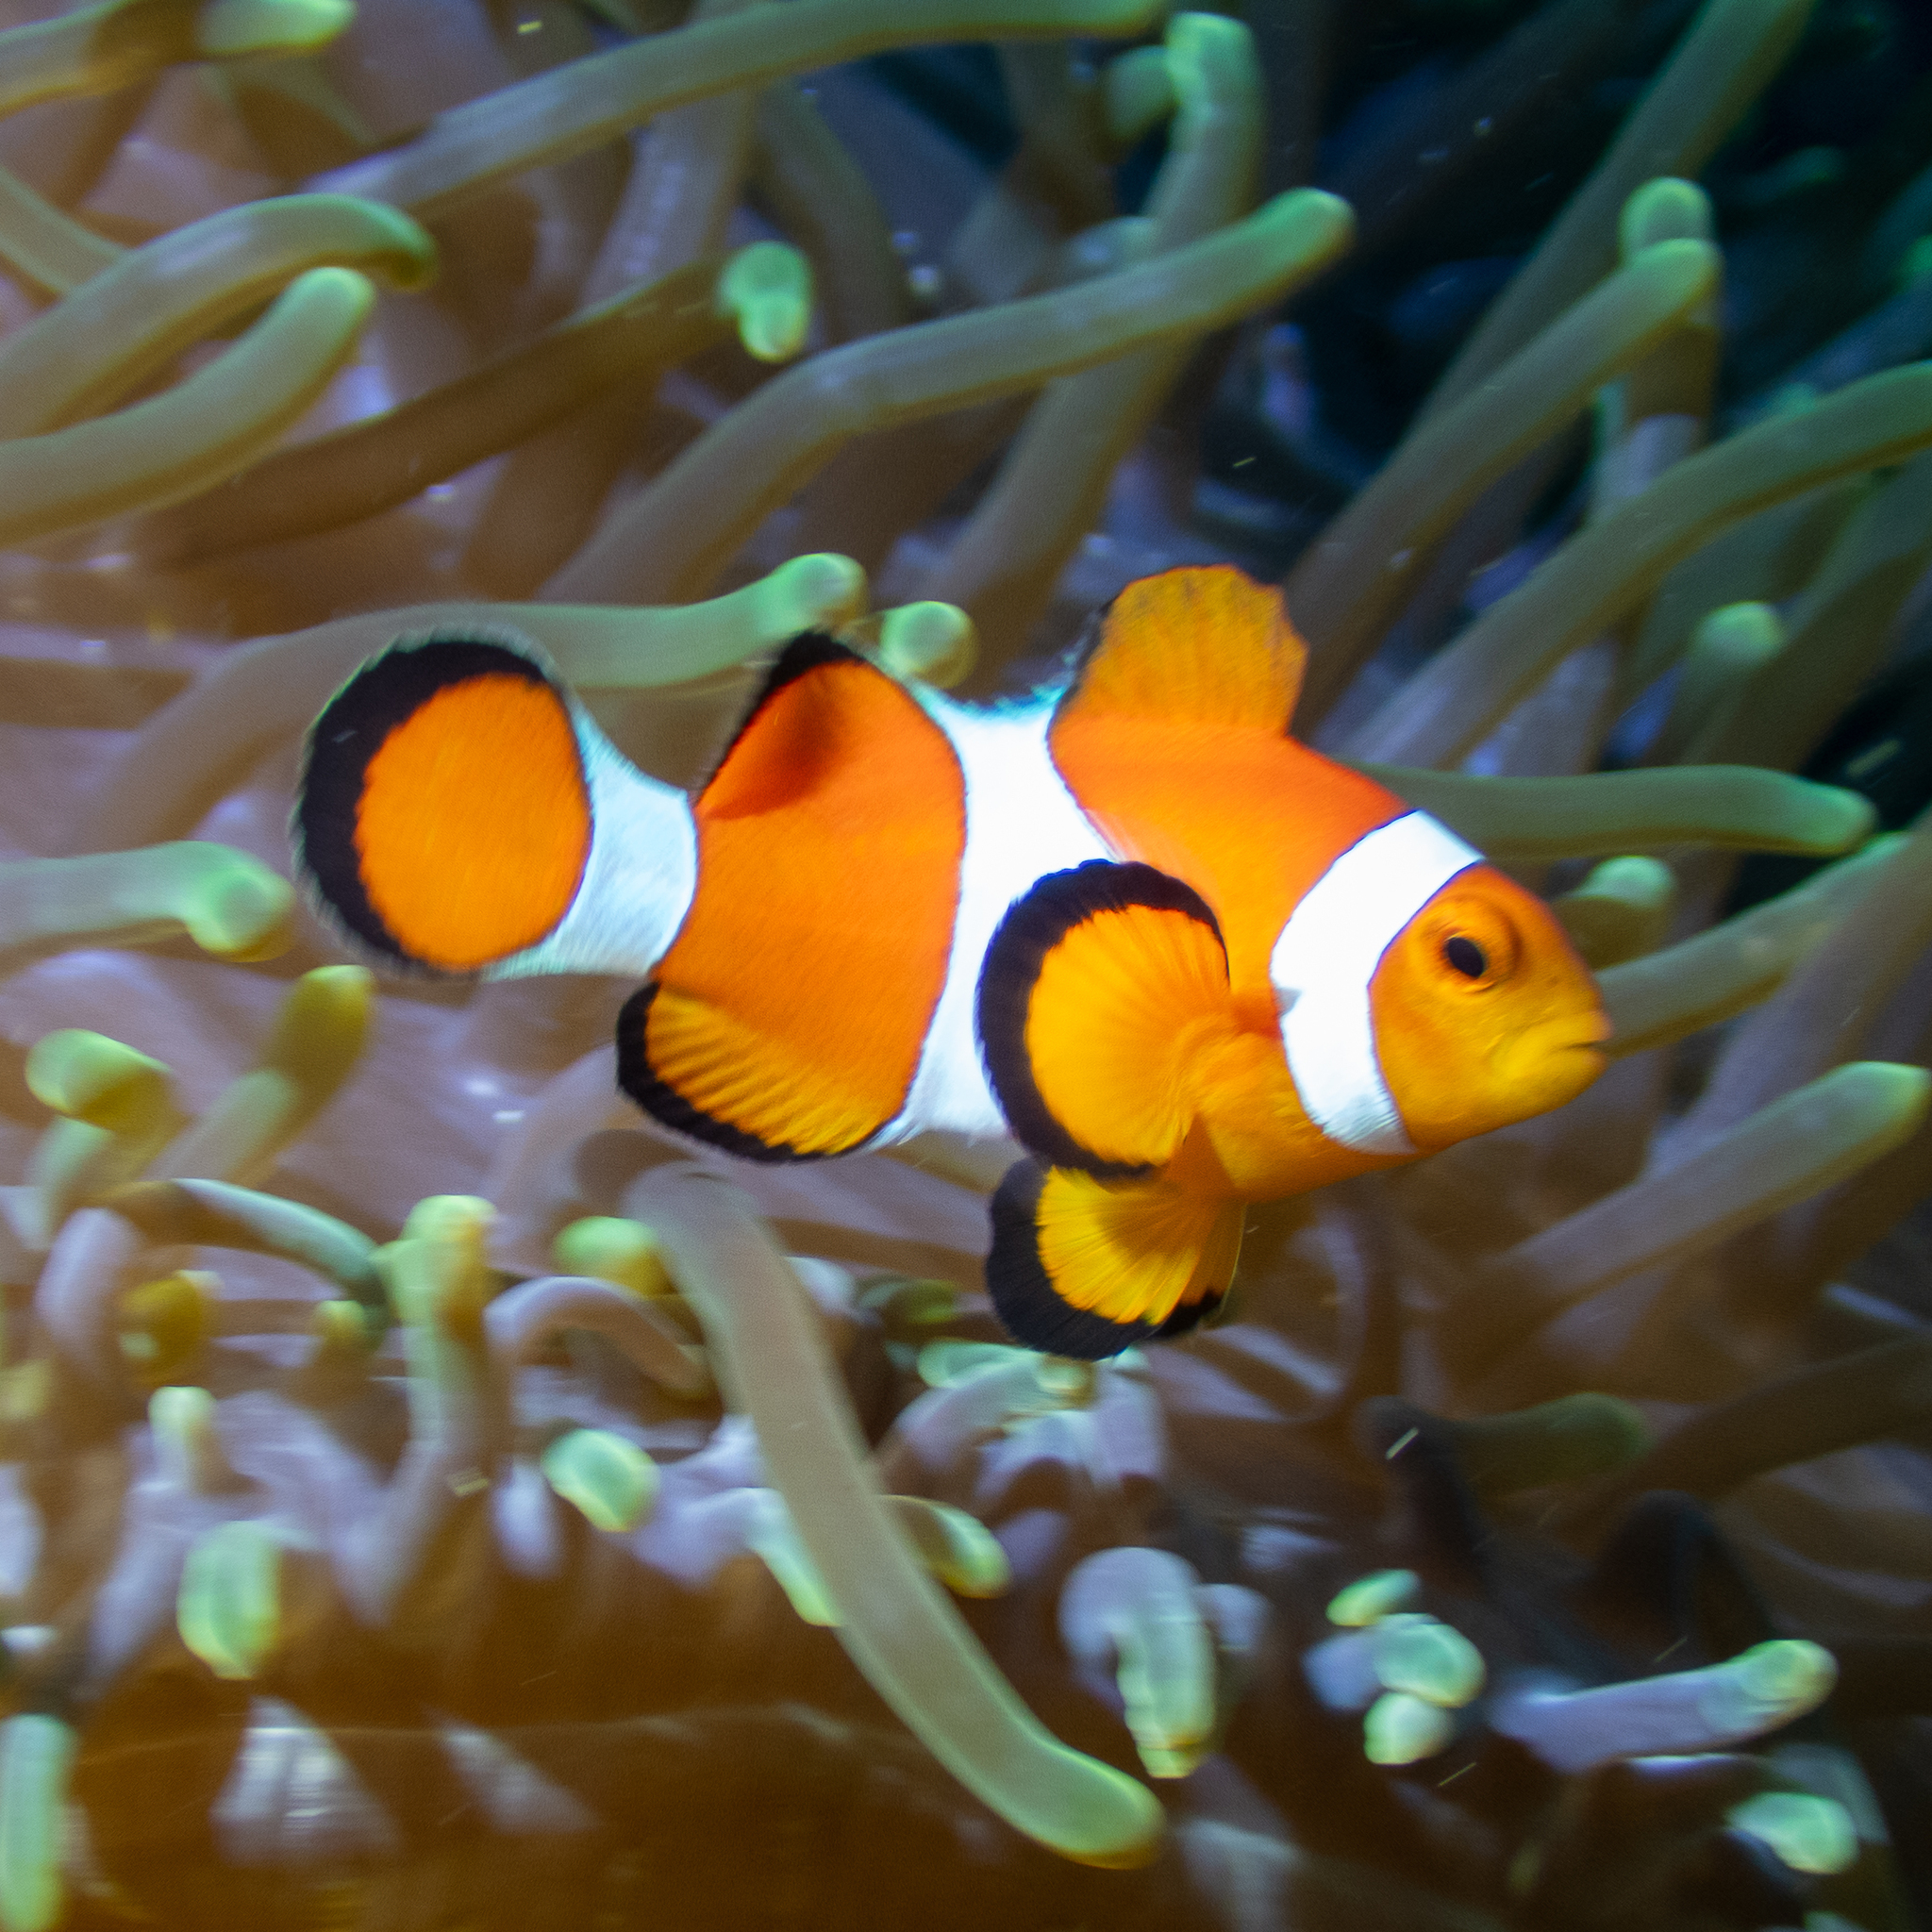
Amphiprion ocellaris (Ocellaris Anemonefish)